Faiveley Transport

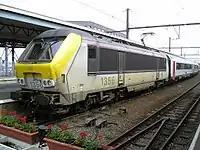
The pantographs of the SNCB Class 13 were manufactured by Faiveley.

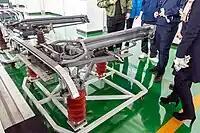
Faiveley CX-GI series pantograph designed for China Railway Fuxing trains

Faiveley Transport offers a wide range of products related to the train equipment, such as cabin heating, ventilation and air conditioning (HVAC); HVAC system room, air distribution ducts, exhaust, urs dolder heaters; pantographs and high voltage switches, energy meters, auxiliary power converters, master controllers and driver awareness system. The company also provides access and information systems, such as platform screen doors and automatic platform gates, portal platform, door systems, passenger information systems and CCTV vigilance. In addition, it provides checks and security products, including couplers, odometry/tachometry systems and event recorders, brake control units, oil-free air generator BURAN, Nowe sanding, axle mounted disc, magnetictrack brake, disc brakes controllers, air generation and air treatment, and pantograph compressor. The company provides renovation, maintenance, installation and consultancy services, including torque and engineering maintenance and spare parts and logistics. It serves tram, metro, high speed locomotives, and regional market segments trains.